Agadam

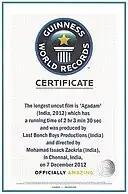
Official Guinness record awarded to Agadam

The entire film was shot on 7 December 2012 at a three-storey bungalow near Porur in Chennai. The film running for 2 hours, 3 minutes and 30 seconds was shot on a single camera without any cuts and therefore awarded the Guinness World Record for being the longest uncut film, beating the record held by "Russian Ark" directed by Alexander Sokurov, which used a single 96-minute Steadicam sequence shot.